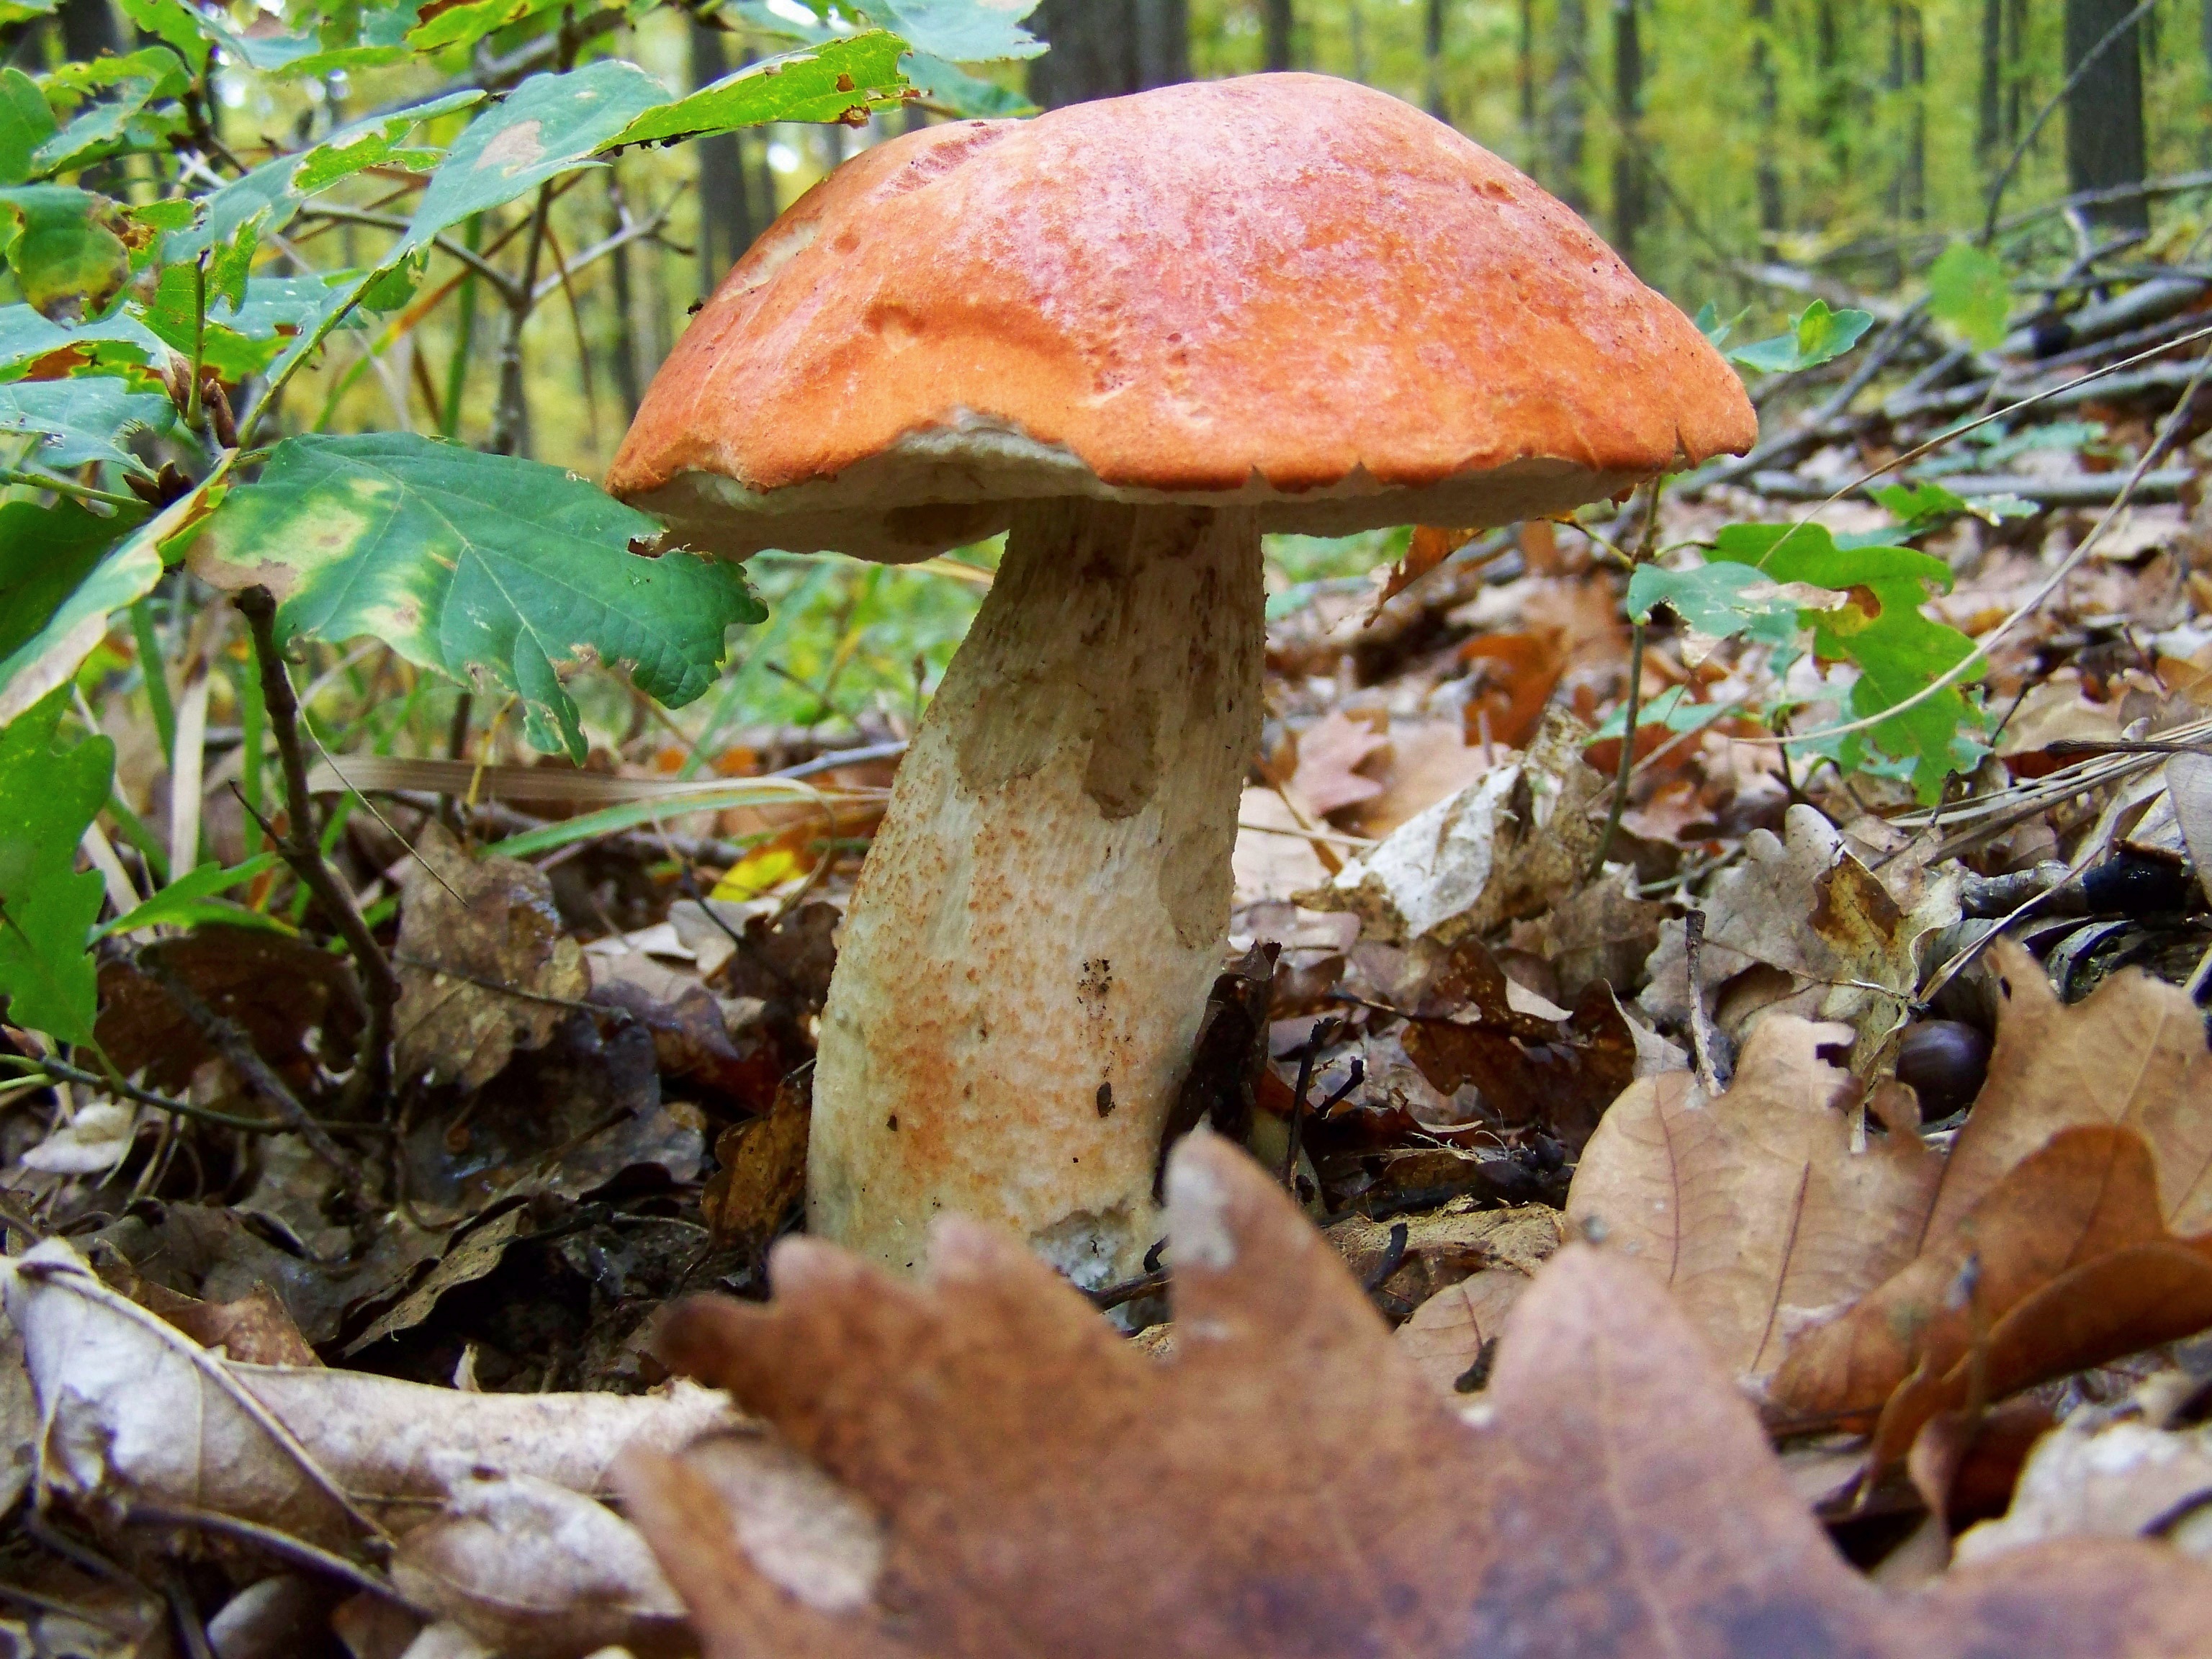
nature, forest, leaf, autumn, mushroom, season, fungus, woodland, bolete, auriculariales, forest mushroom, matsutake, oyster mushroom, edible mushroom, medicinal mushroom, agaricomycetes, agaricaceae, penny bun, auriculariaceae